Tenero railway station

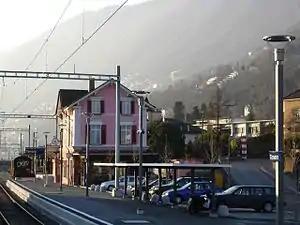
The station in 2005

Tenero railway station is a railway station in the municipality of Tenero-Contra, in the Swiss canton of Ticino. It is an intermediate stop on the standard gauge Giubiasco–Locarno line of Swiss Federal Railways.